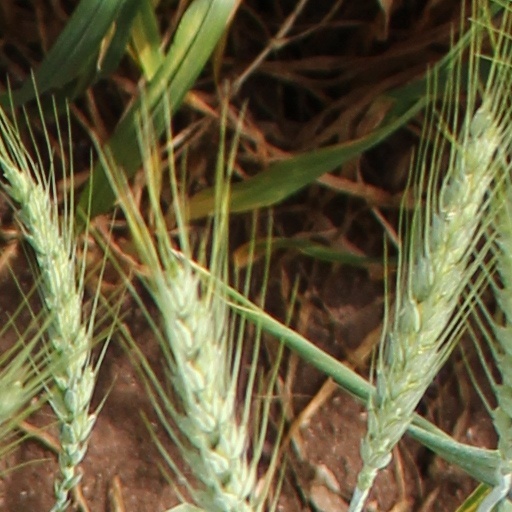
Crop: wheat